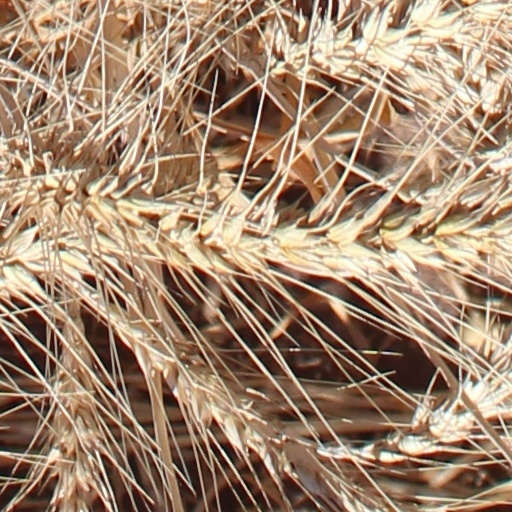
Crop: wheat